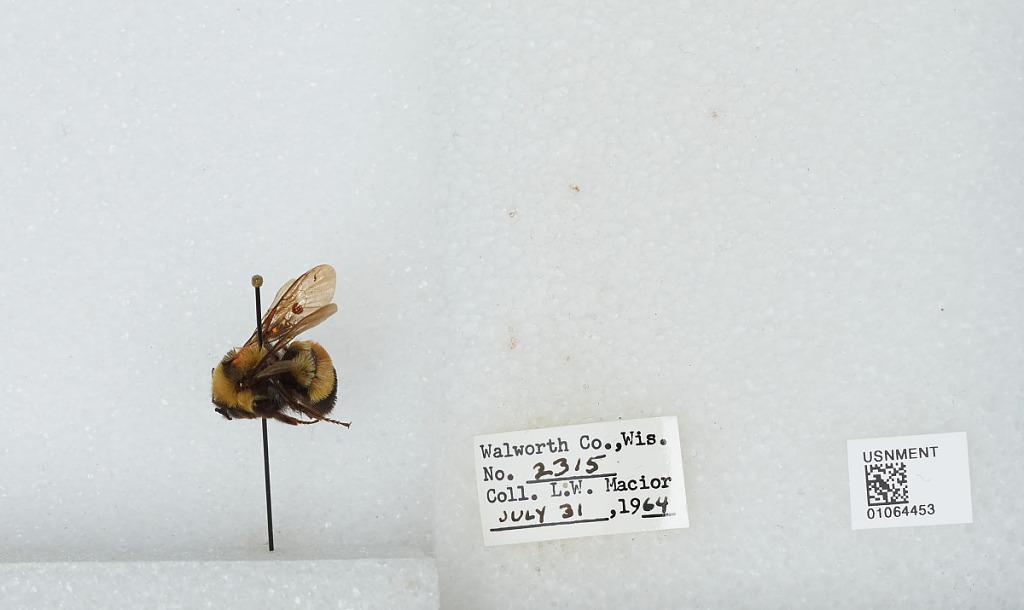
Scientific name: Bombus (Bombus) affinis Cresson
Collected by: L. Macior
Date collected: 1964-7-31
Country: United States
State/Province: Wisconsin
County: Walworth
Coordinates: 42.67, -88.54